Gurgen Askaryan

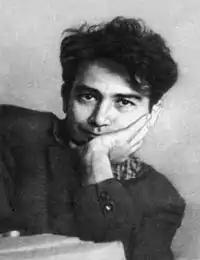
Gurgen Askaryan

Gurgen Ashotovich Askaryan (or Гурген Аскарян) (14 December 1928 – 2 March 1997) was a prominent Soviet - Armenian physicist, famous for his discovery of the self-focusing of light, pioneering studies of light-matter interactions, and the discovery and investigation of the interaction of high-energy particles with condensed matter. (See Askaryan effect)